Spouting Horn

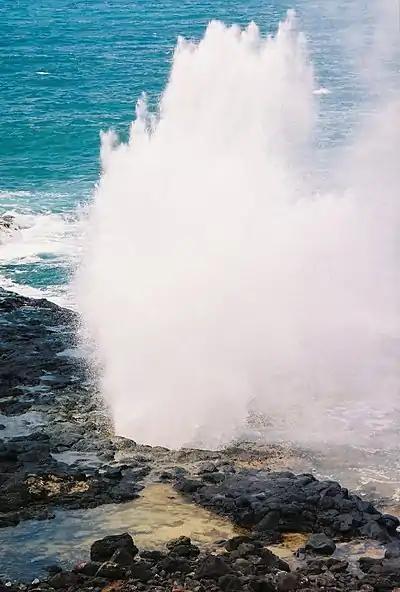
Spouting Horn

Spouting Horn is a blowhole located on the southern coast of Kauai in the Koloa district. This area of Kauai is known for its crashing waves (nearby Poipu translates to "crashing"). These waves erode lava rocks on the coastline which can create narrow openings, as is the case with Spouting Horn. With every wave, water shoots upward when it is forced through an opening and creates a sound suggestive of hissing. The spray can shoot as high as 50 feet in the air.